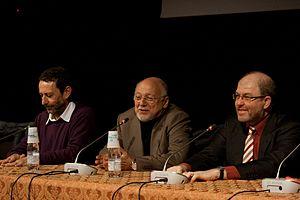
Massimo Gramellini, né le 2 octobre 1960 à Turin, est un écrivain, chroniqueur et journaliste italien.